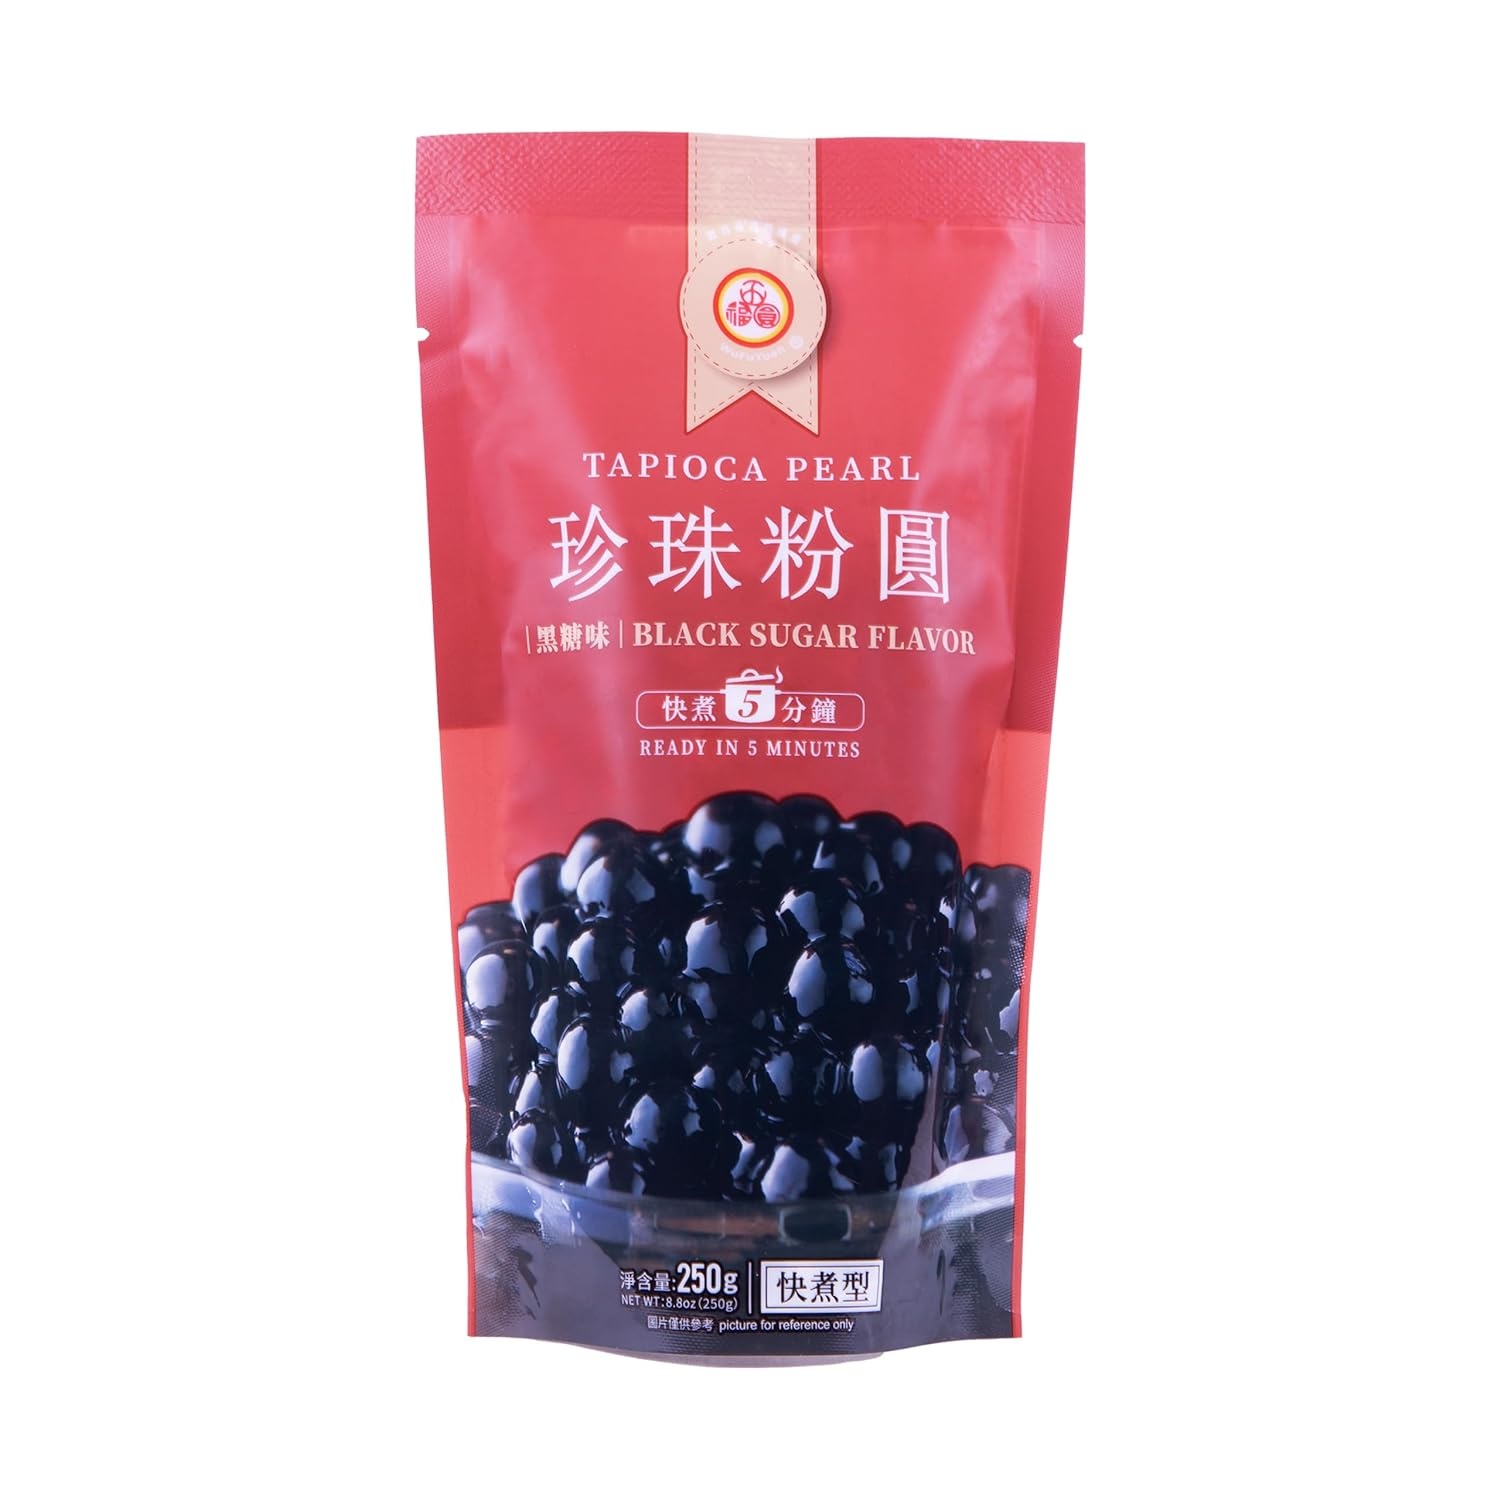
Wufuyuan Boba Tapioca Pearl, Black Sugar Flavor, Ready In 5 Minutes, 8.8 Oz. (Single Pack)
Single Pack Wufuyuan Black Boba Tapioca Pearls Ready In 5 Minutes. Fast And Easy To Prepare Consistently Chewy And Tasty, Not Chalky Or Powdery Each 8.8Oz Pack Contains Enough Boba Pearls To Make About 5 Drinks Prepared Tapioca Is Delicious Cold Or Hot. Pair With Your Favorite Milk Tea, Coffee, Or Dessert 1
Brand: Wufuyuan
Category: Food, Beverages & Tobacco > Food Items > Cooking & Baking Ingredients > Tapioca Pearls